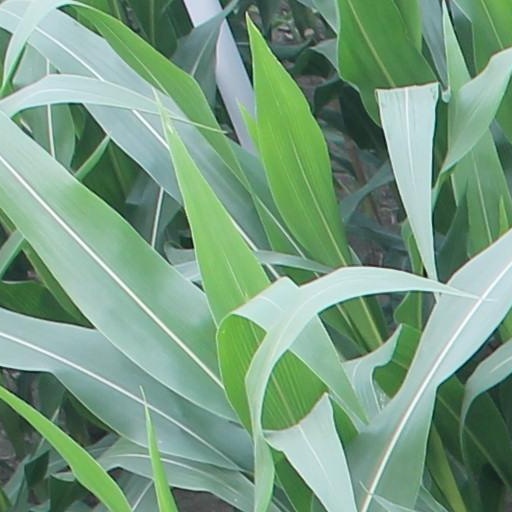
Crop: maize; corn